Woldemar Friedrich

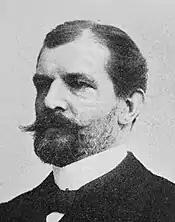
Woldemar Friedrich (1890s)

Woldemar Friedrich (20 August 1846 in Gnadau, Saxony – 16 September 1910 in Berlin) was a German historical painter and illustrator.